Architecture in early modern Scotland

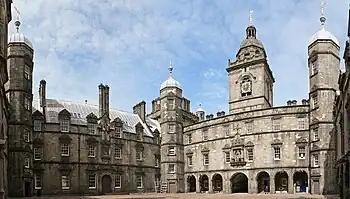
The seventeenth-century quadrangle of Heriot's Hospital, Edinburgh, showing many of the key features of the Scots Baronial style

Architecture in early modern Scotland encompasses all building within the borders of the kingdom of Scotland, from the early sixteenth century to the mid-eighteenth century. The time period roughly corresponds to the early modern era in Europe, beginning with the Renaissance and Reformation and ending with the start of the Enlightenment and Industrialisation.